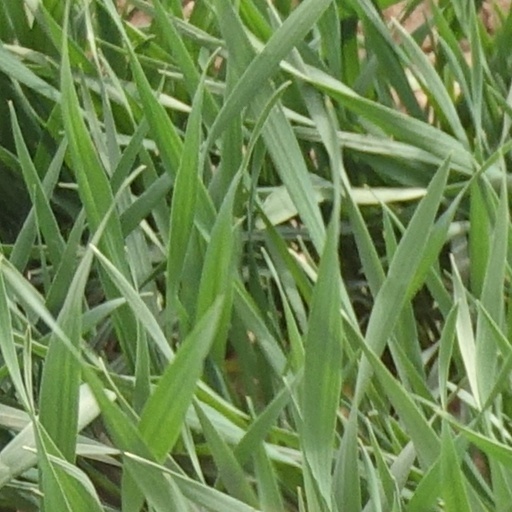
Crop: wheat